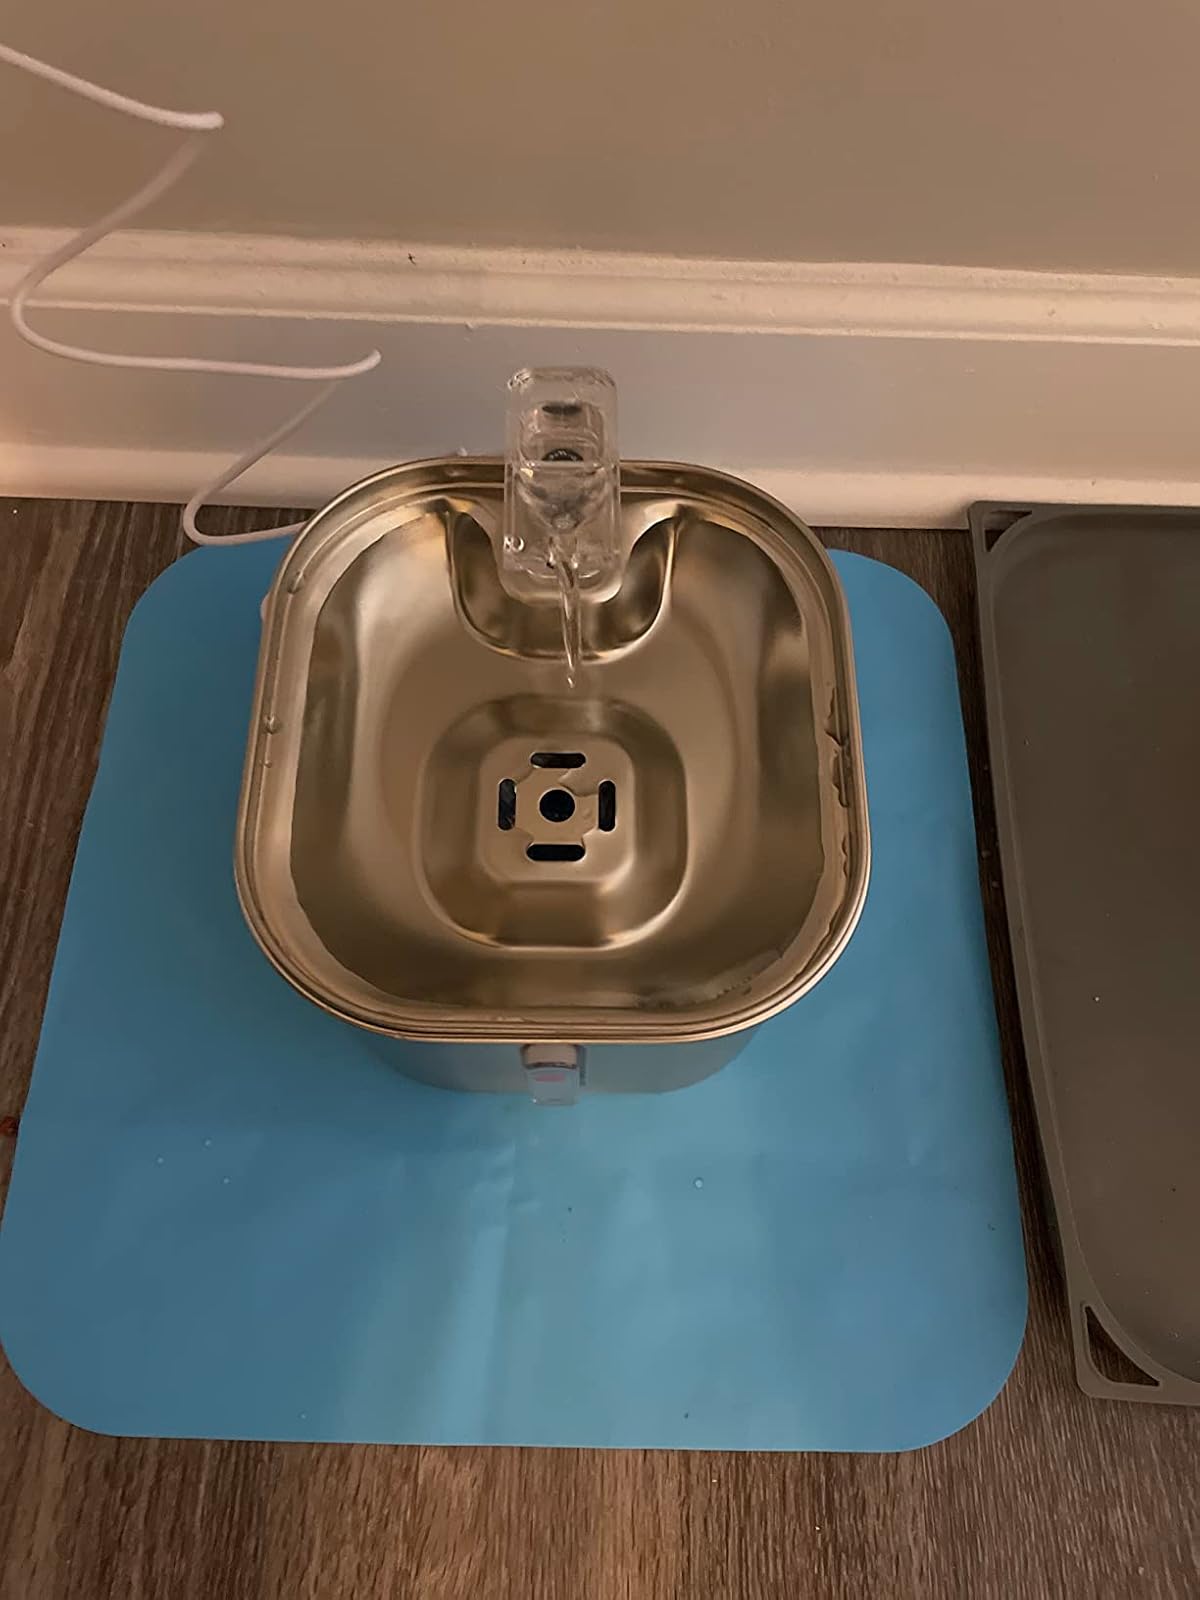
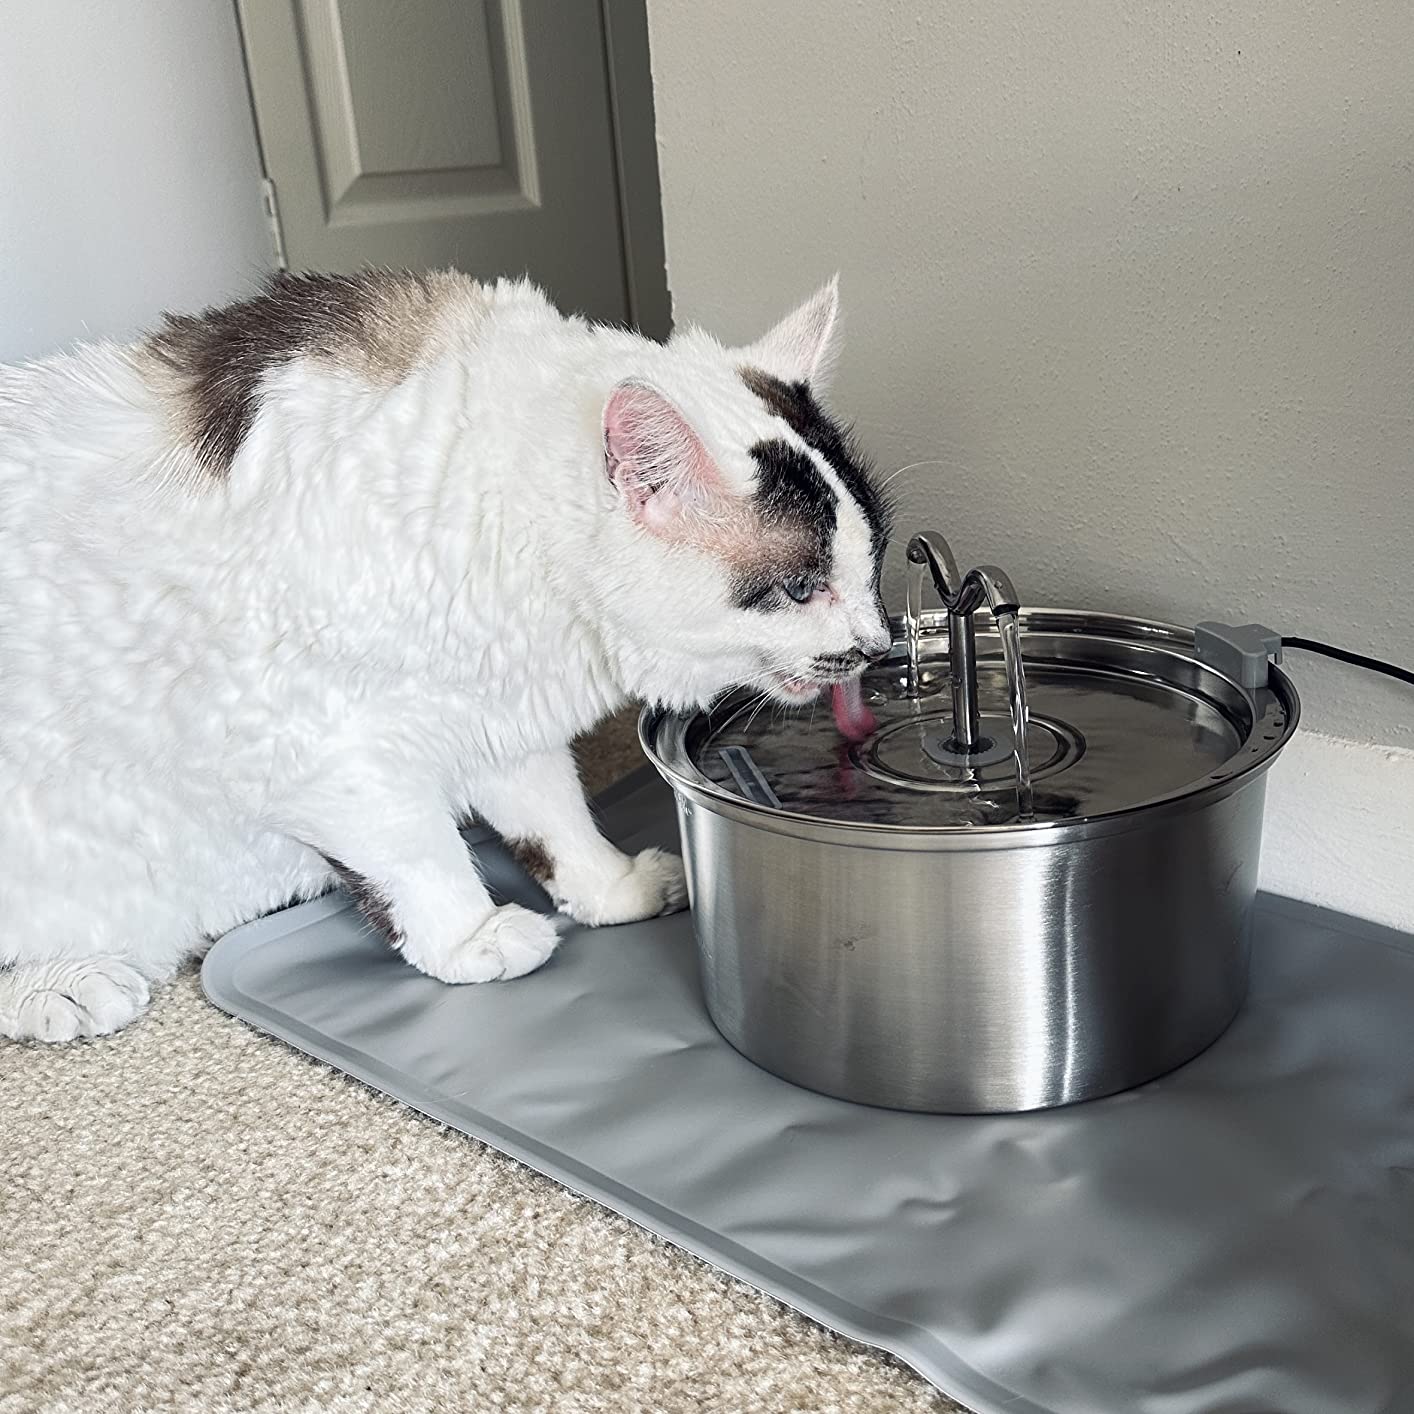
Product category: items_bowl
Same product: no